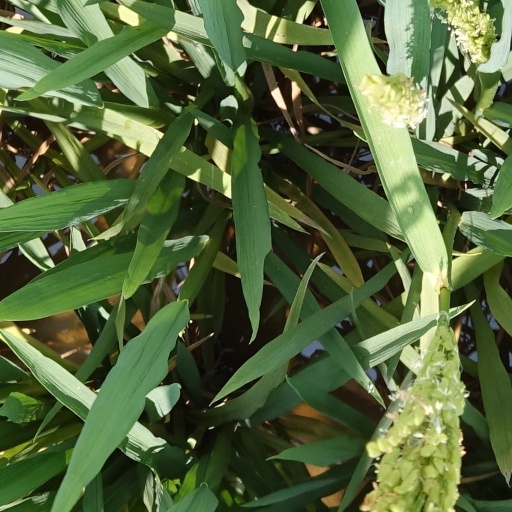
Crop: rice